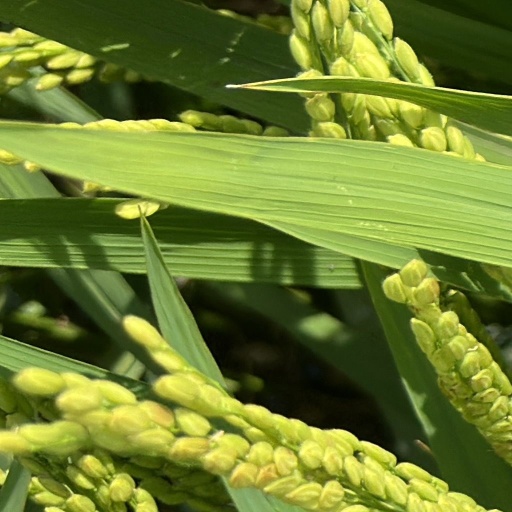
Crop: rice